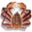
Label: cra